Bryson Rash

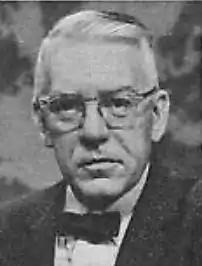
Bryson Rash with NBC in 1961

Bryson Brennan Rash (August 18, 1913November 12, 1992) was an American journalist who reported on radio and television for CBS, NBC, and ABC affiliates. He was ABC's White House correspondent from 1942 through 1956, thereafter reporting from Washington for the NBC network for the next twenty years.